List of governors of Edinburgh Castle

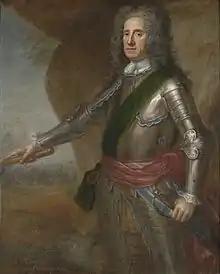
George Hamilton, 1st Earl of Orkney, Governor from 1714 to 1737

The governor of Edinburgh Castle, also sometimes known as the keeper or captain, had overall control of the royal castle of Edinburgh, Scotland. The governor was usually assisted by a deputy-governor and a constable, the latter being under the command of the Lord High Constable of Scotland.